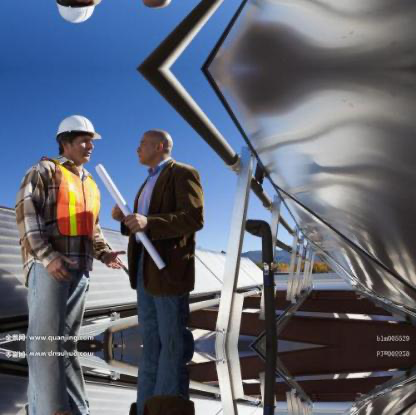
Objects in the image:
label: helmet
label: head
label: person
label: person
label: helmet
label: head
label: person
label: person